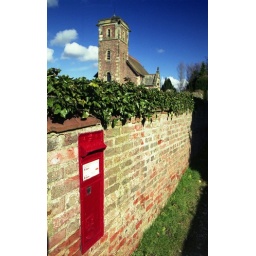
Letter box and church tower, Holtby, near York, UK, March 2009